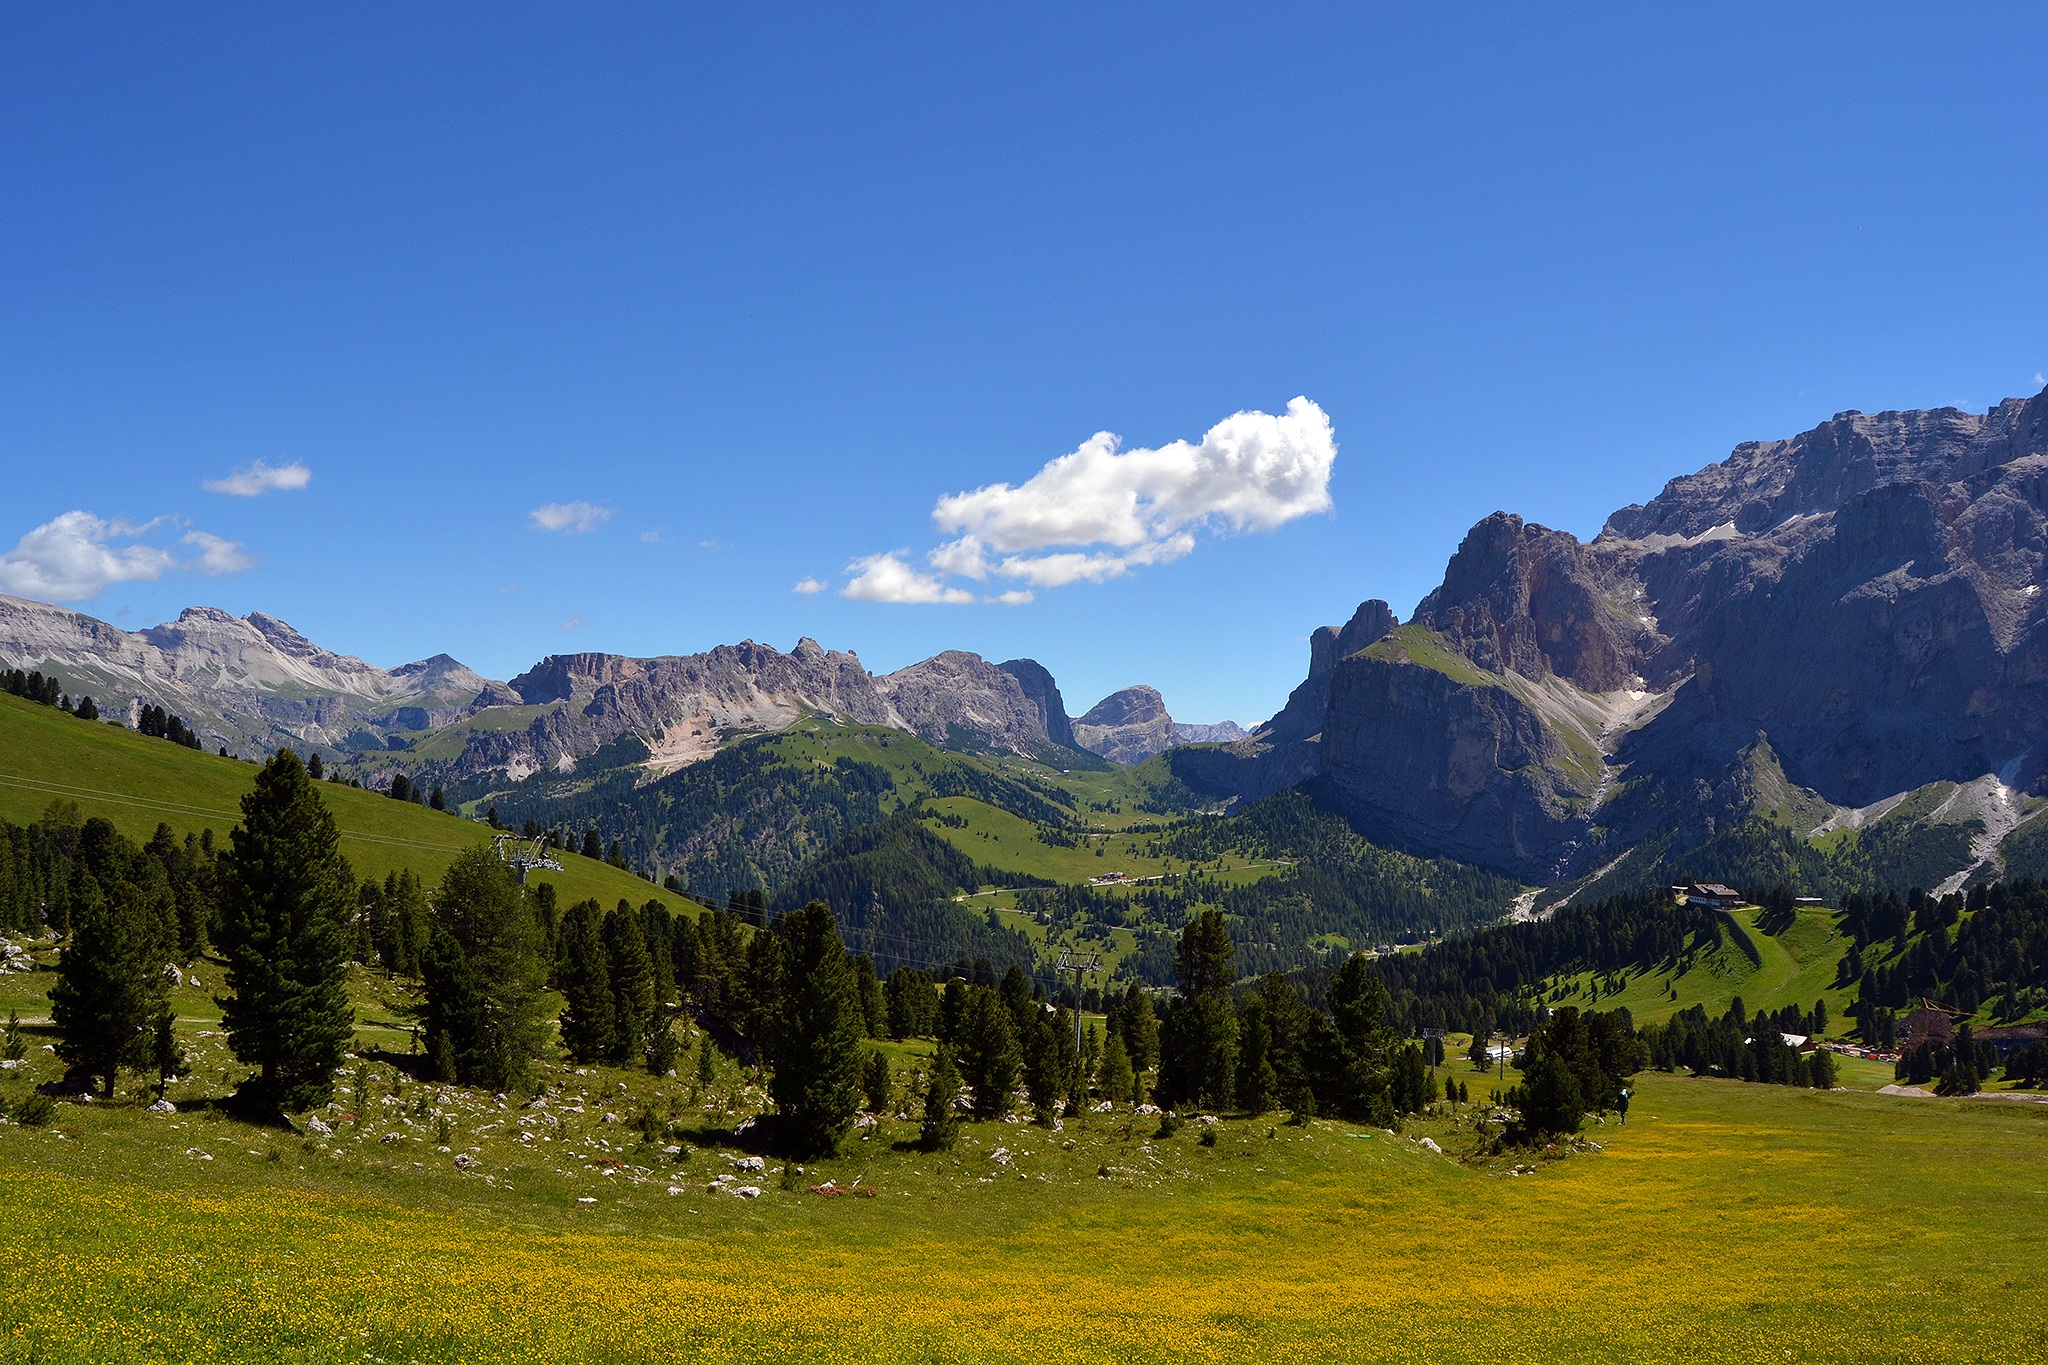
landscape, tree, nature, wilderness, mountain, cloud, meadow, hill, valley, mountain range, pasture, italy, ridge, trekking, alps, grassland, plateau, landform, south tyrol, val gardena, mountain pass, sassolungo, geographical feature, mountainous landforms